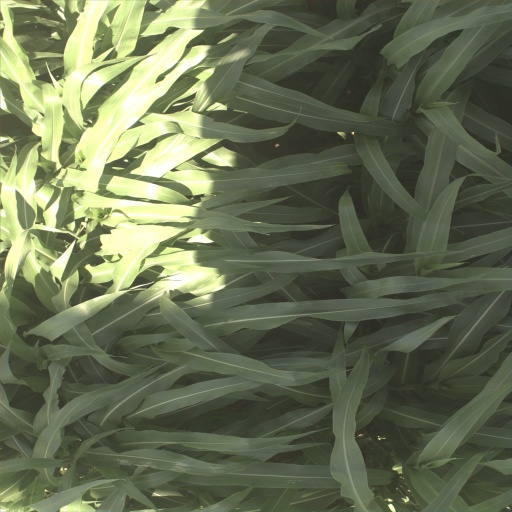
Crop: sorghum